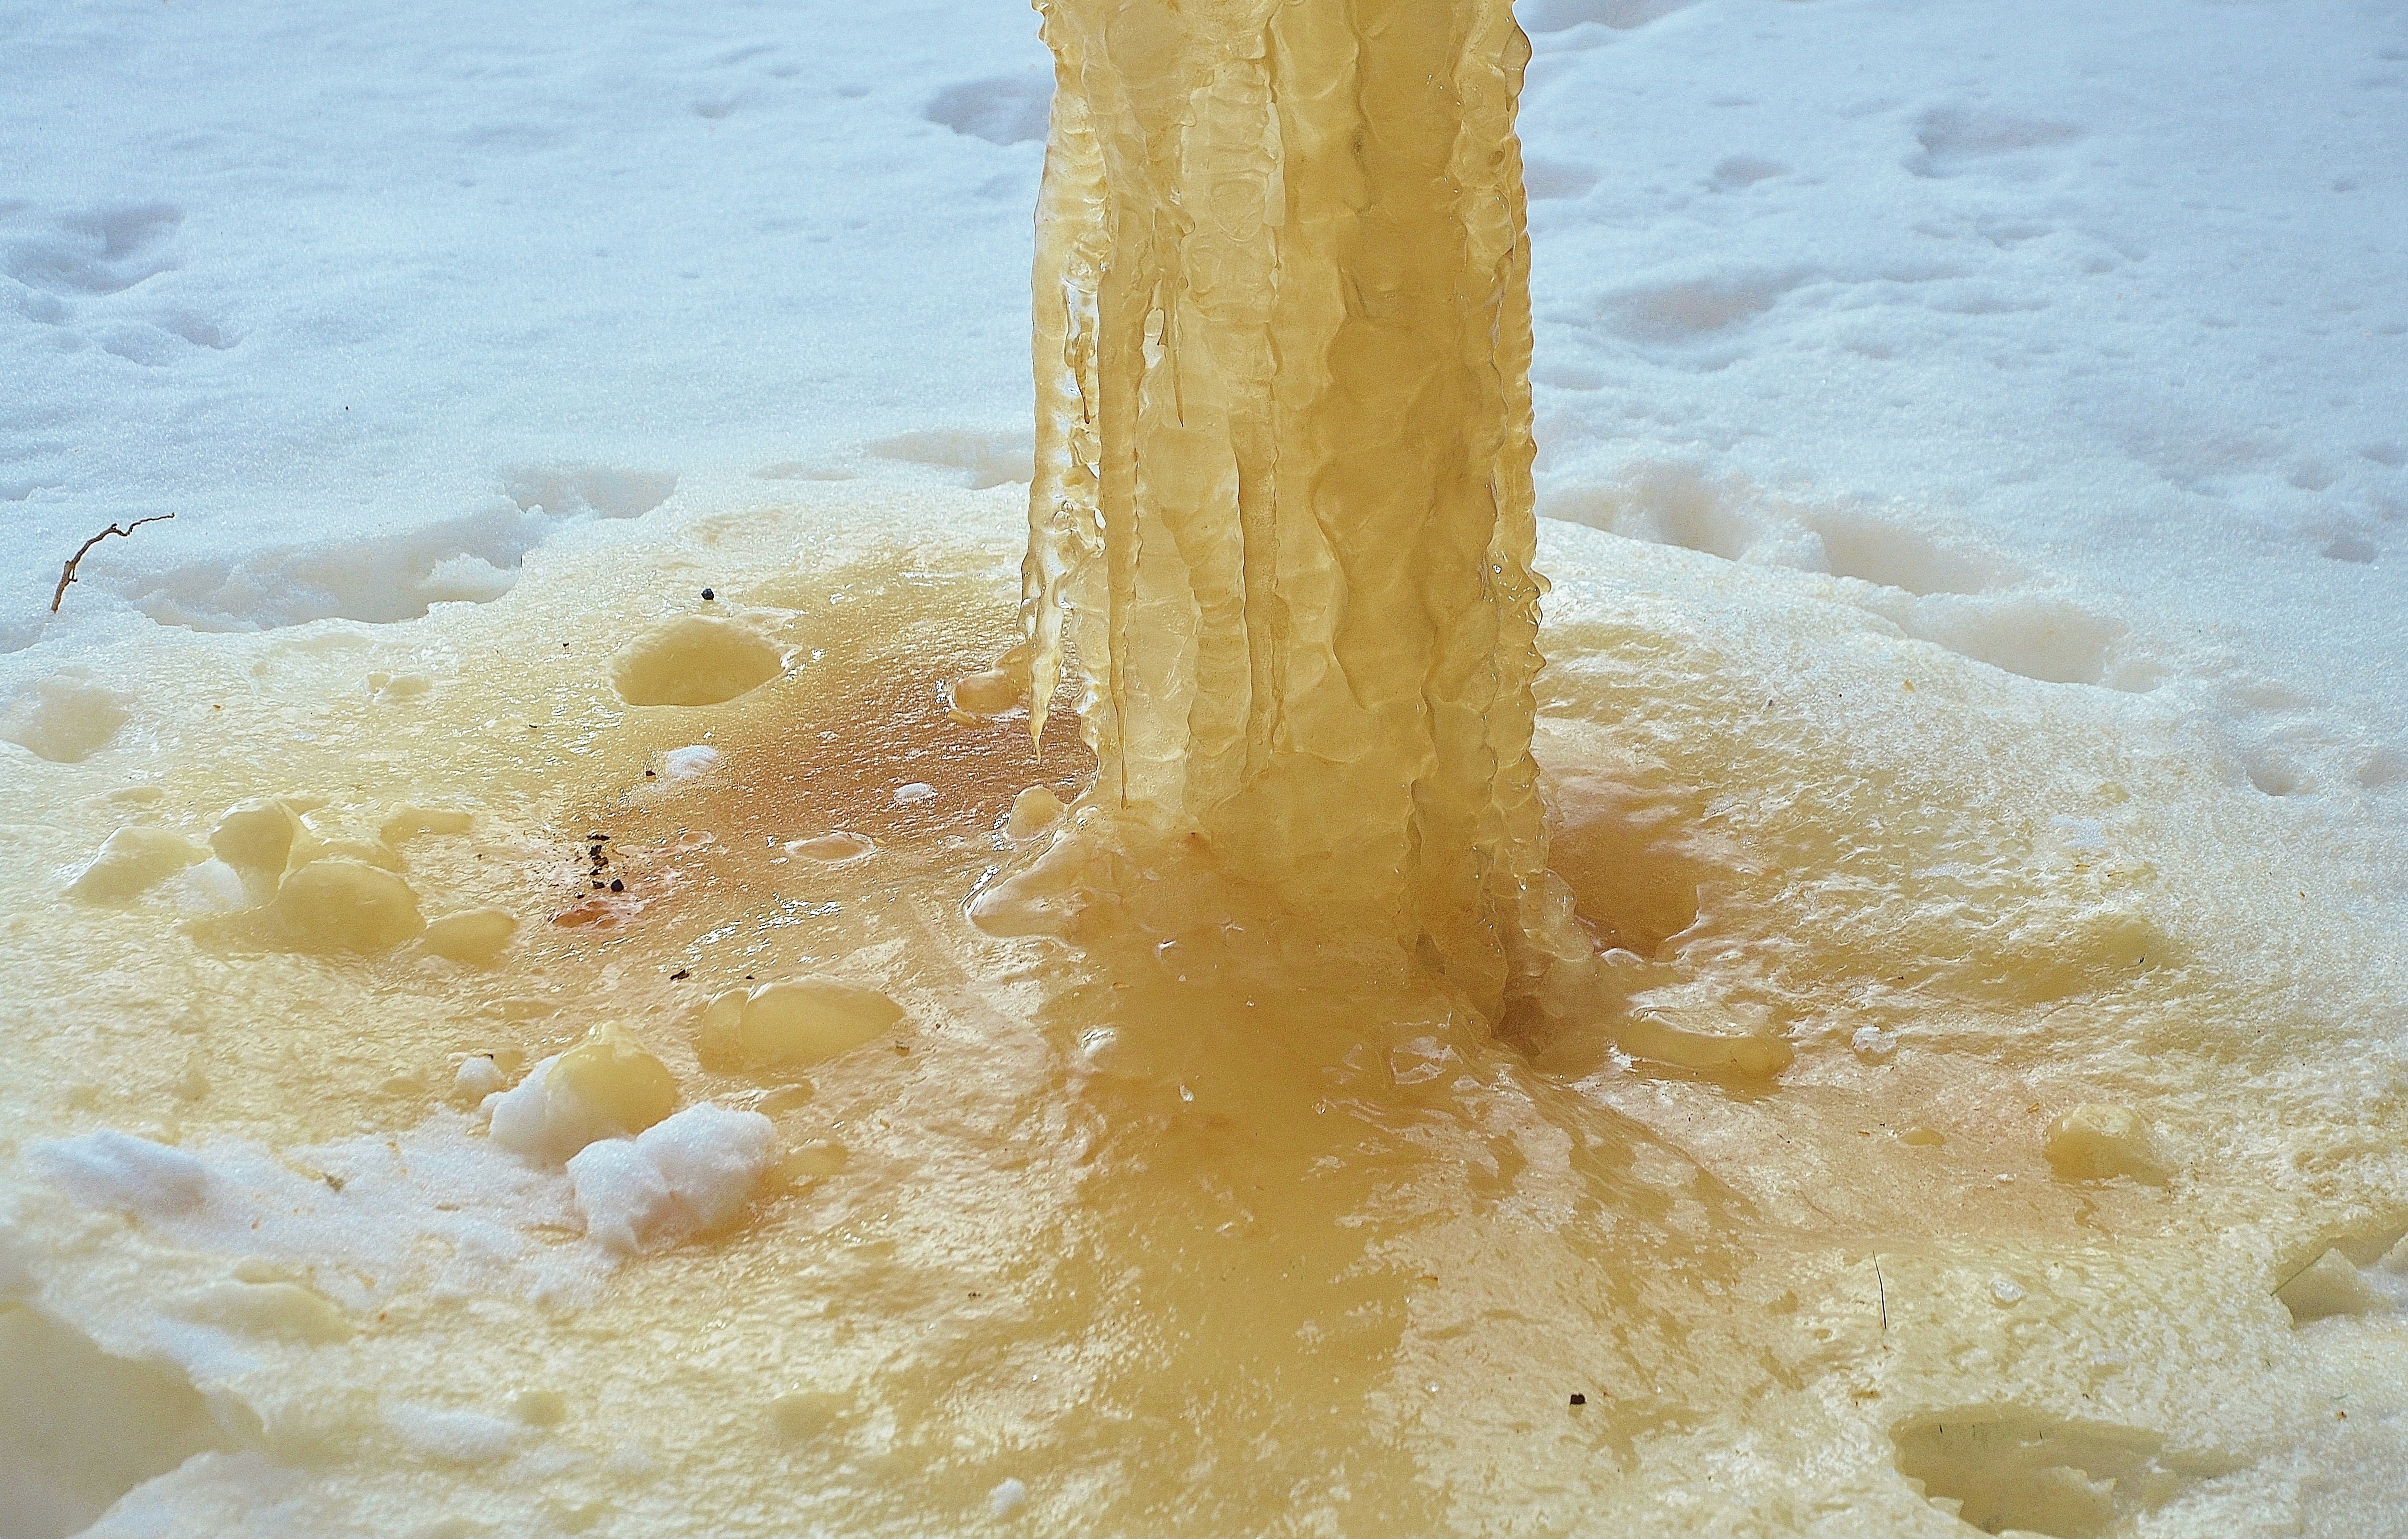
nature, sand, snow, cold, winter, frost, ice, food, frozen, icy, december